Krasny Bor Forest, Karelia

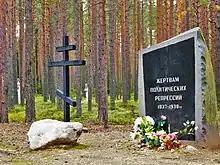
A memorial in Krasny Bor.

Krasny Bor is a wooded area, not far from Petrozavodsk, the capital of Karelia, in northwestern Russia.